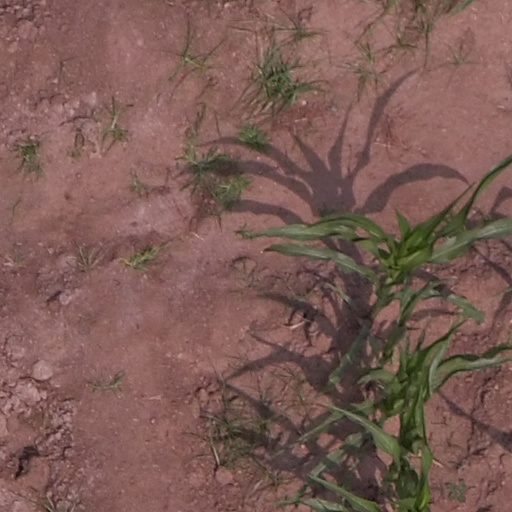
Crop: maize; corn